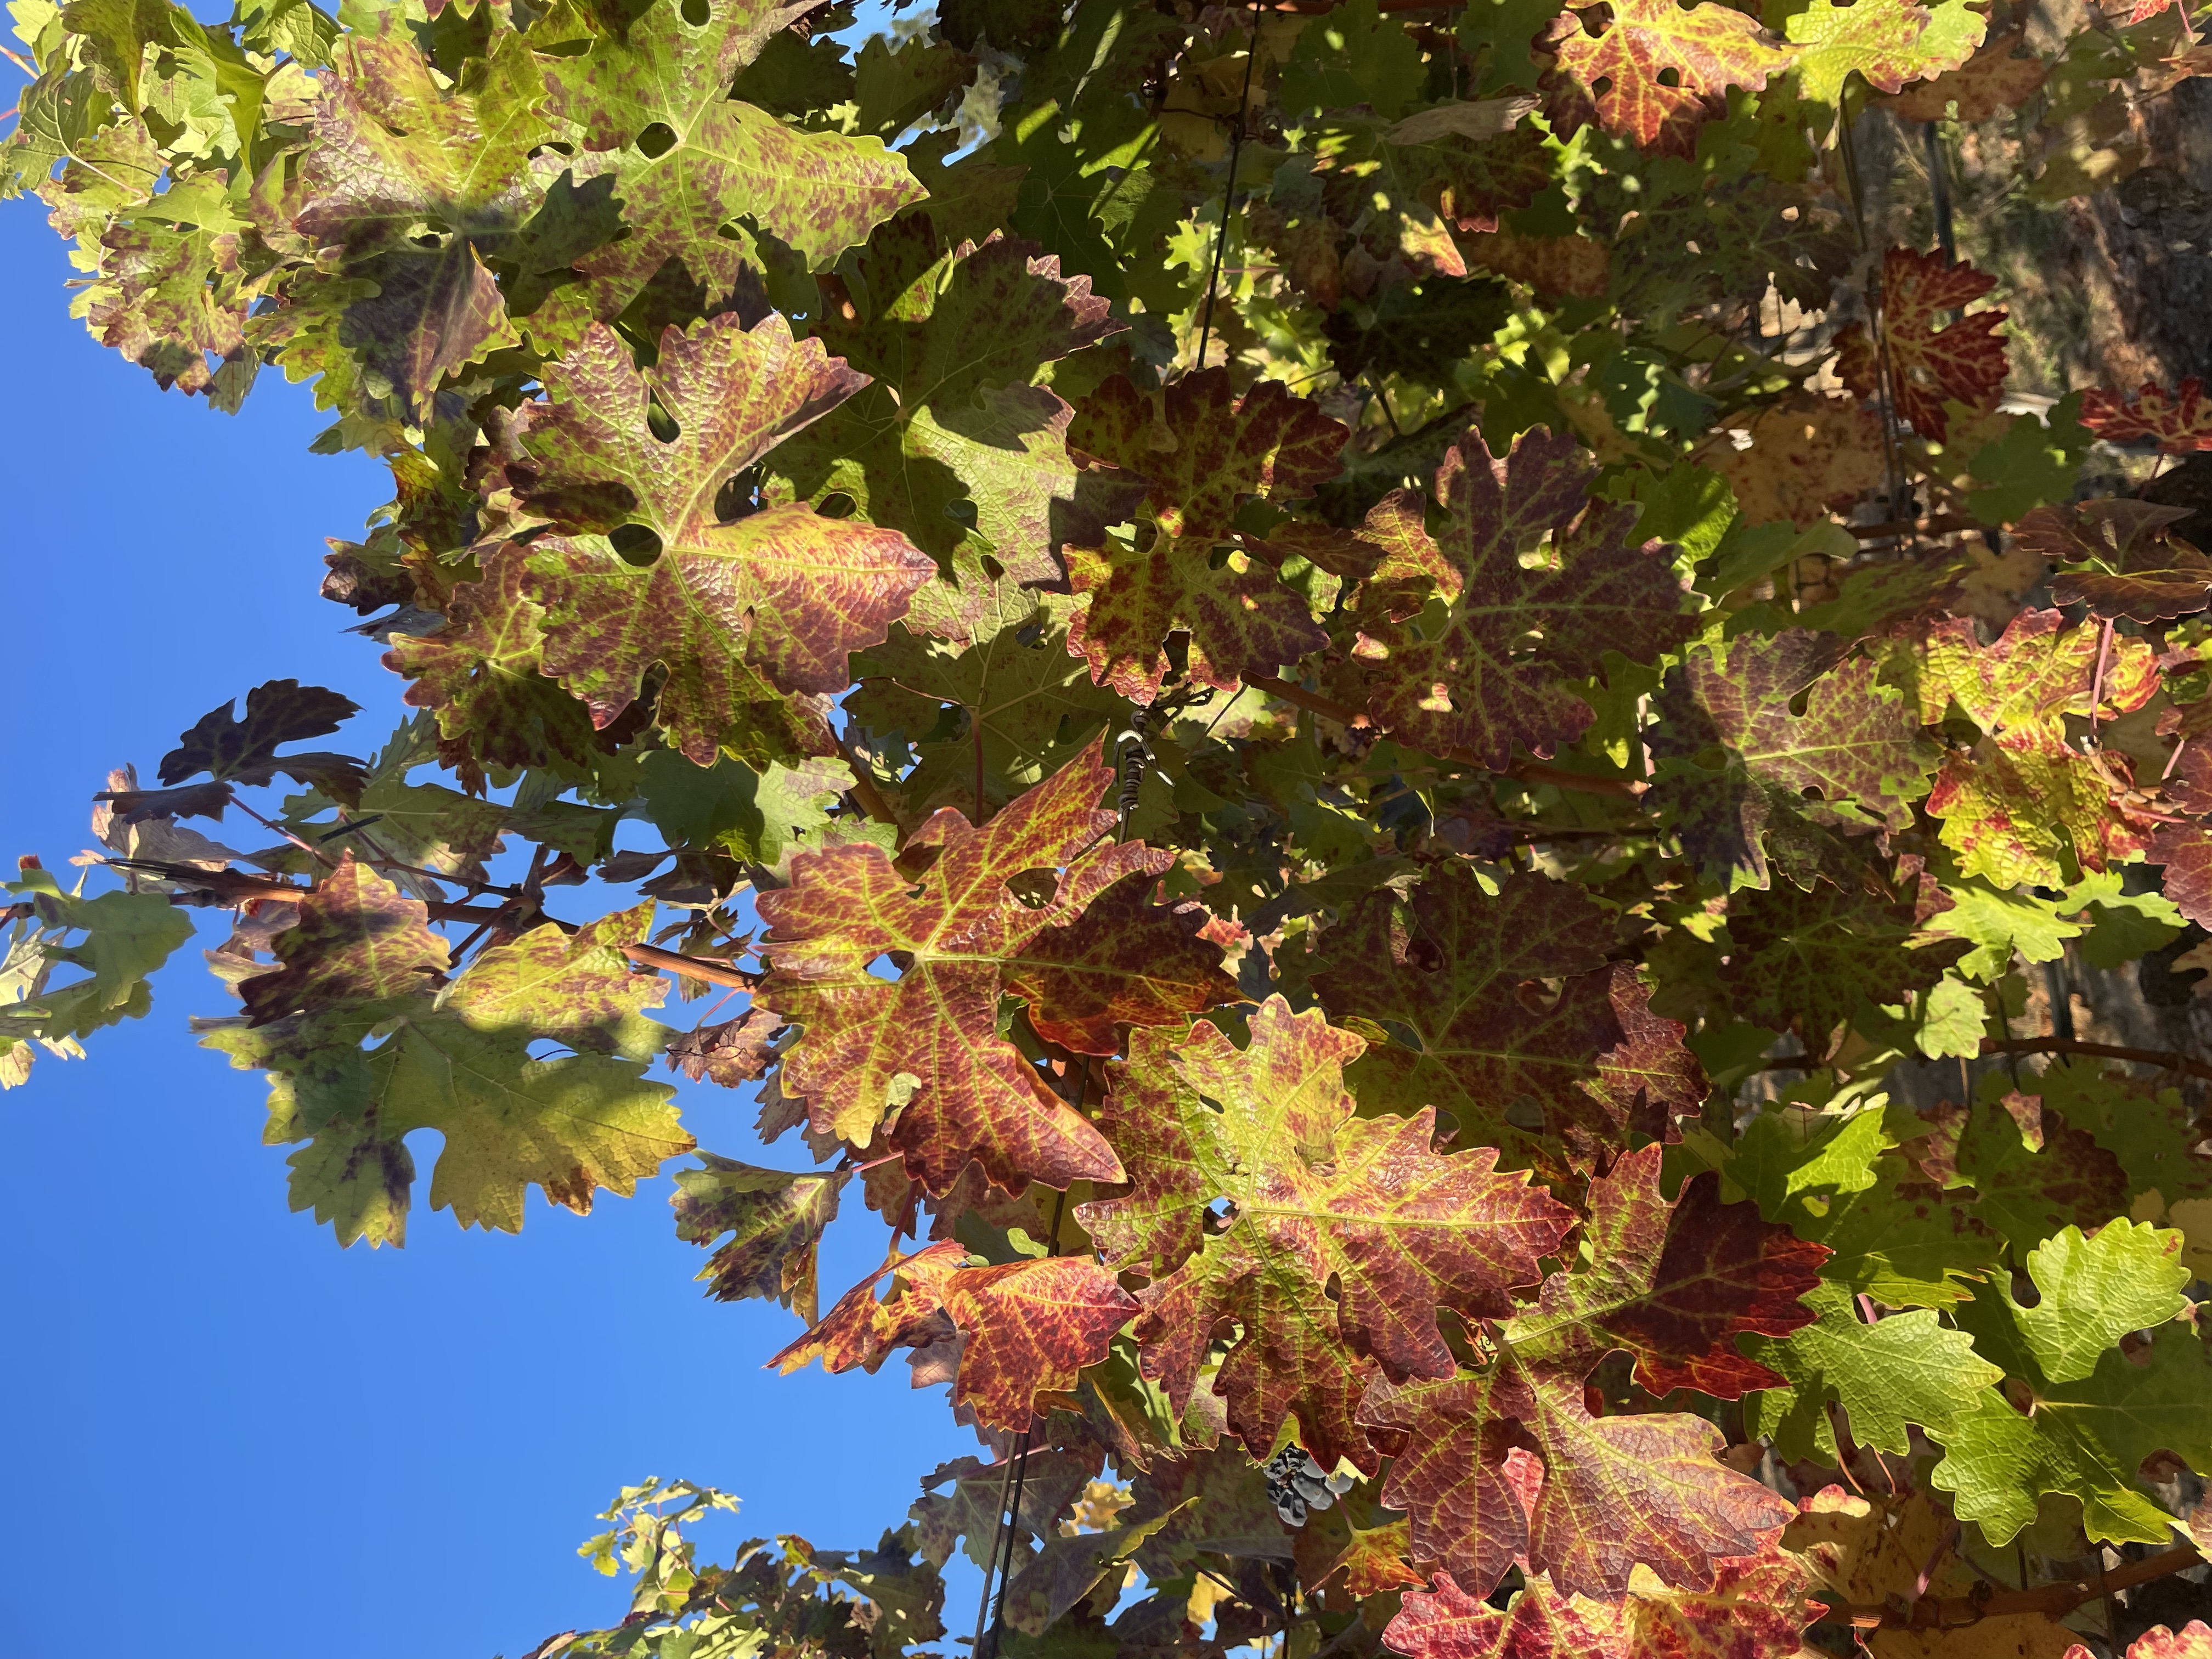
Label: Leafroll 3